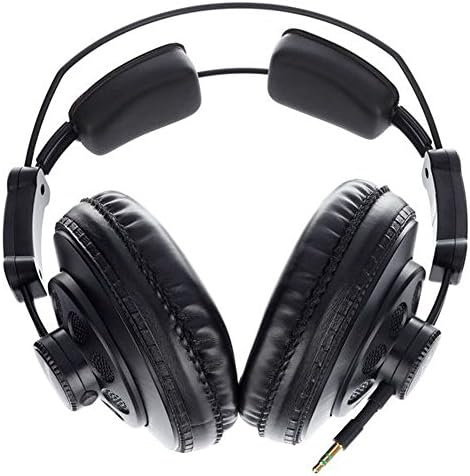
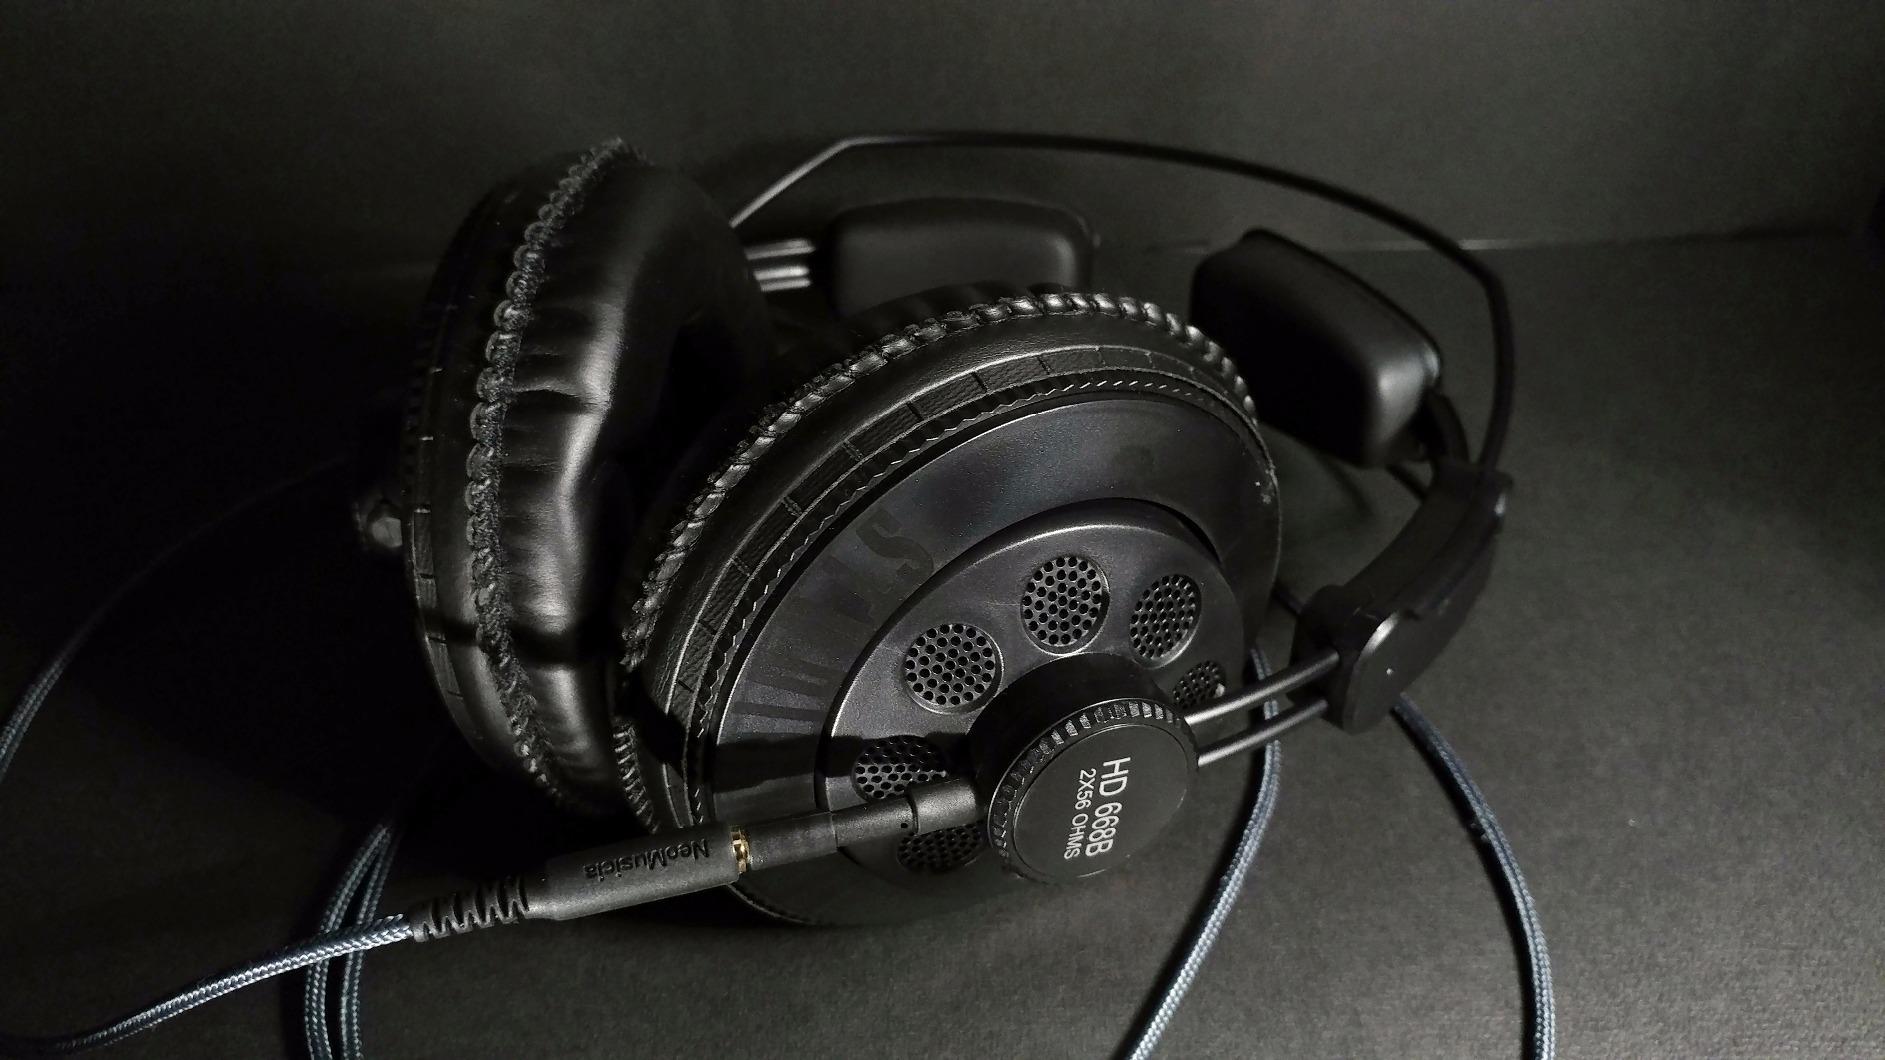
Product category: headphones
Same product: yes